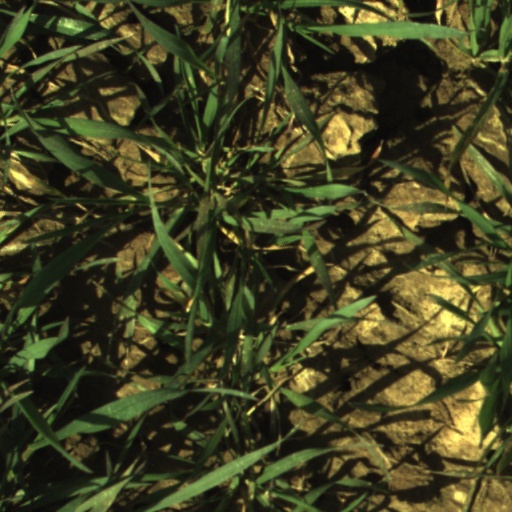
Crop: wheat